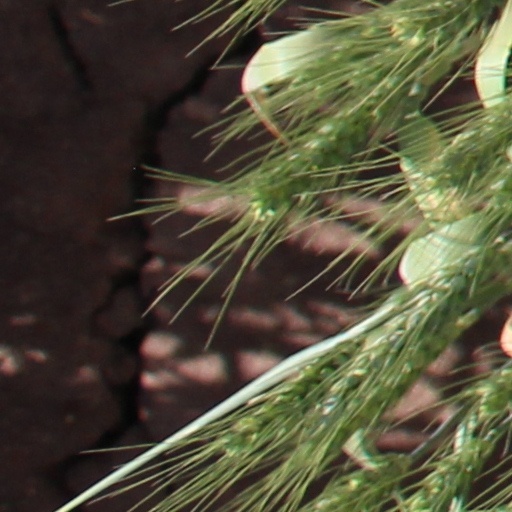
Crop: wheat